774 Naval Air Squadron

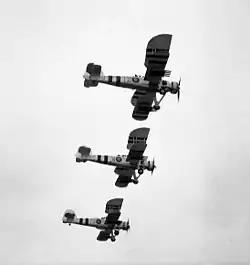
Three rocket-armed Fairey Swordfish of 774 NAS during a training flight from RNAS St. Merryn

774 Naval Air Squadron (774 NAS) was a Fleet Air Arm (FAA) naval air squadron of the United Kingdom’s Royal Navy (RN) which last disbanded in August 1945. 774 Naval Air Squadron formed at HMS "Kestrel", RNAS Worthy Down, in November 1939 as an Armament Training Squadron for Observers and TAGs. Aircraft were assigned from storage and a couple of other naval air squadrons. It moved a week later to RAF Aldergrove, and was attached to No.3 Bombing and Gunnery School. In July 1940 it moved to HMS "Fieldfare", RNAS Evanton, and then in September to HMS "Vulture", RNAS St Merryn, Throughout the next few years, the older aircraft were withdrawn and replaced with newer types and variants. 774 NAS moved to HMS "Merganser", RNAS Rattray in October 1944, where it became a target-towing unit.